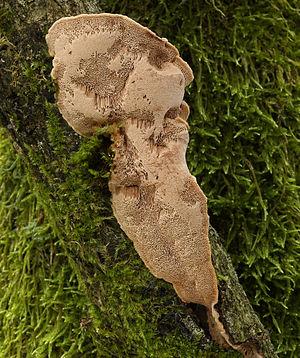
Hapalopilus rutilans est une espèce de champignons lignicoles de la famille des Polyporacées venant de préférence sur le bois mort de chêne et de noisetier et dont les sporophores ocre à brun cannelle se situent à hauteur élevée sur les arbres encore en place. Ce champignon est toxique.